Debbie Reynolds

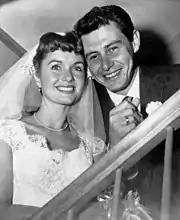
Reynolds and Eddie Fisher on their wedding day, 1955

With limited film and television opportunities coming her way, Reynolds accepted an opportunity to make her Broadway debut. She starred in the 1973 revival of "Irene", a musical first produced 60 years before. When asked why she waited so long to appear in a Broadway play, she explained: